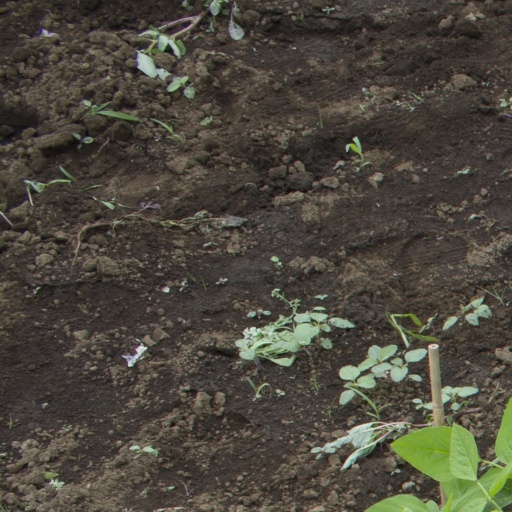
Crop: soybean